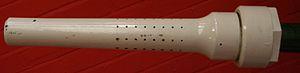
Le canon Ordnance QF 2-pounder est un canon anti-char britannique de calibre 40 mm en usage au cours de la Seconde Guerre mondiale. Il fut utilisé au cours de la bataille de France et la guerre du désert. Le blindage des chars d'assaut devenant progressivement capable de résister à ses tirs, il fut remplacé par le canon Ordnance QF 6 pounder à partir de 1942, même si certains demeurèrent en service jusqu'à la fin de la guerre.
Le Char M22 Locust est un char américain léger transportable par avion utilisé pendant la Seconde Guerre mondiale. Les Britanniques les désignèrent Locust.